Robert Robinson (Baptist)

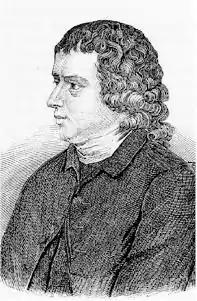
Robert Robinson

Robert Robinson (27 September 1735 – 9 June 1790) was an English Dissenter, influential Baptist and scholar who made a lifelong study of the antiquity and history of Christian Baptism. He authored many published works in his lifetime, his work on baptism, "History of Baptism and Baptists", appearing the year of his death. His many written works have been collected, and include "Arcana, or the Principles of the Late Petitioners to Parliament for Relief in the Matter of Subscription" (1774), and "A Plea for the Divinity of our Lord Jesus Christ in a Pastoral Letter to a Congregation of Protestant Dissenters at Cambridge" (1776). He was also author of the hymns, "Come Thou Fount of Every Blessing" (1758), which he wrote at age 22 after converting to Methodism, and "Mighty God, While Angels Bless Thee" (1774) which was set to music by organist John Randall of Cambridge University.